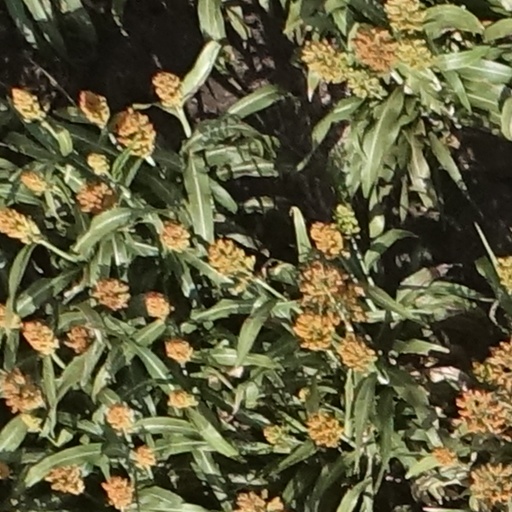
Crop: sorghum